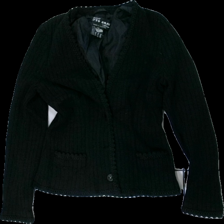
View: front
Type: Cardigan
Category: Ladies
Brand: Not in the list
Brand text on label: Otto Graf
Colors: Black
Material: 100% Wool
Cut: V-collar, Tight
Size: 40
Season: All
Trend: 90s
Stains: Minor
Smell: Minor
Price range: 50-100
Recommended usage: Reuse
Description: Button missing, Vintage